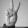
ASL letter: V